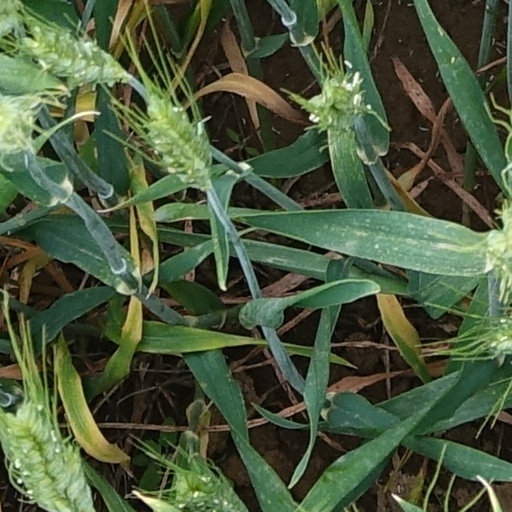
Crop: wheat